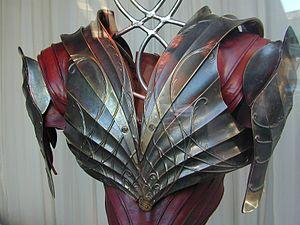
Armure elfique de la trilogie cinématographique du Seigneur des Anneaux.
Le Seigneur des anneaux : Les Deux Tours est un film américano-néo-zélandais réalisé par Peter Jackson, sorti en 2002. Il est adapté du deuxième tome du roman Le Seigneur des anneaux, de l'écrivain britannique J. R. R. Tolkien. Dans la trilogie cinématographique de Peter Jackson, qui reproduit la trilogie du roman, le film suit La Communauté de l'anneau et précède Le Retour du roi.
Les Galadhrim ou Galaðrim sont un peuple fictif qui appartient au légendaire de l'écrivain britannique J. R. R. Tolkien et qui apparaît dans le roman Le Seigneur des anneaux et dans la collection d'histoires publiée par son fils Christopher sous le titre Contes et légendes inachevés. C'est le nom sous lequel sont connus les Elfes sylvains qui habitent la forêt et le royaume de Lothlórien pendant le Deuxième et le Troisième Âge sur la Terre du Milieu.